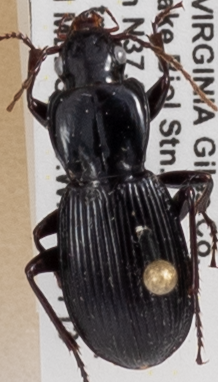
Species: Pterostichus lachrymosus
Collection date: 2021-07-13
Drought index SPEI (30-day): -1.372
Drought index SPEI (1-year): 0.47
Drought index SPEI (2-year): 1.16